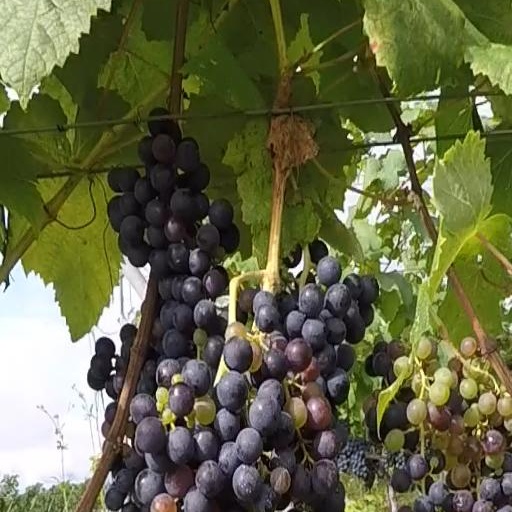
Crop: grape